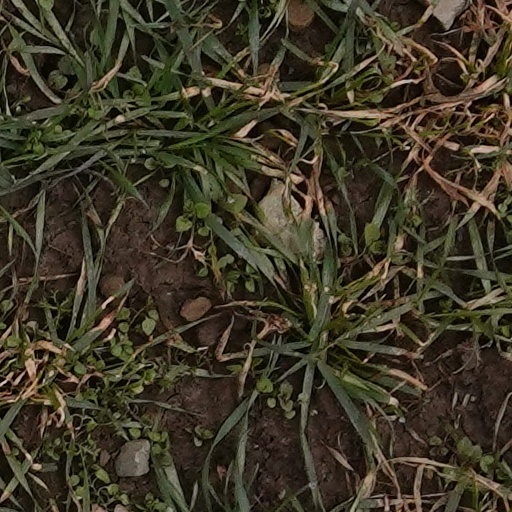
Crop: wheat